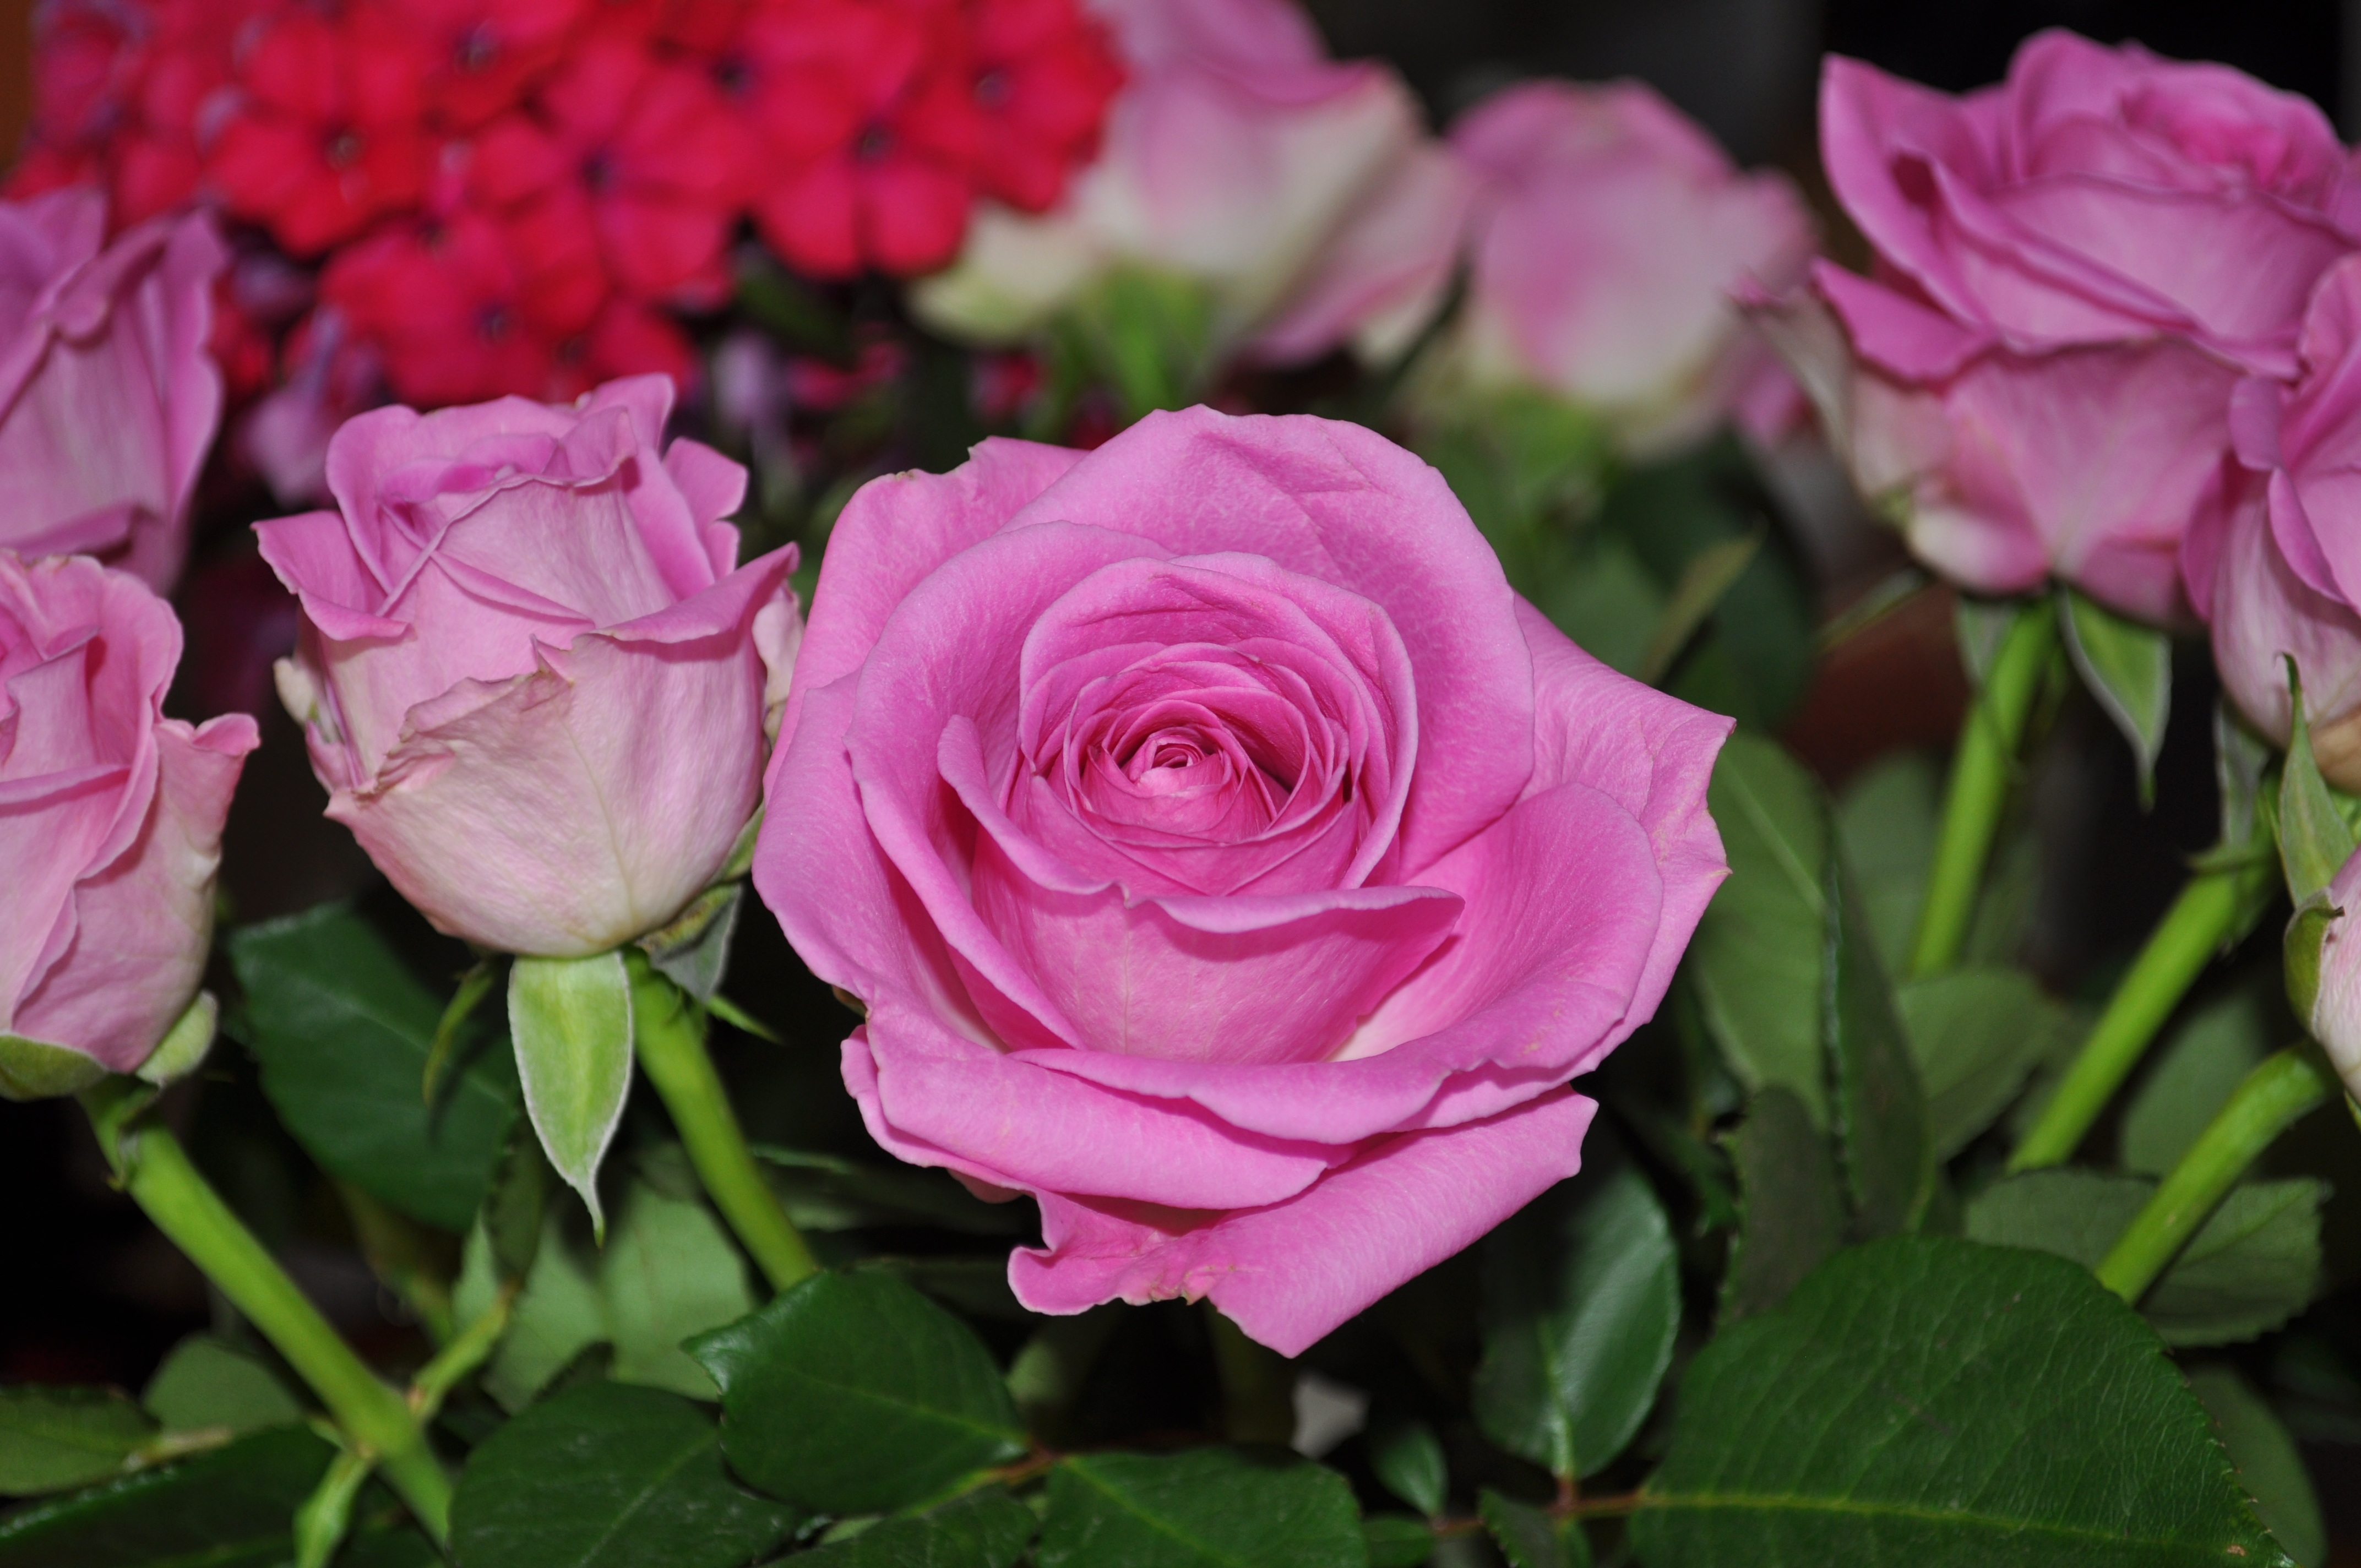
plant, flower, petal, rose, garden, pink, flowers, roses, ros, floribunda, flowering plant, garden roses, rose family, land plant, rosa centifolia, rose order